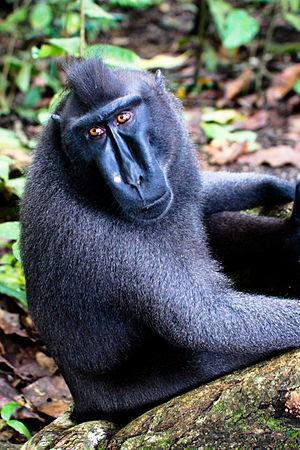
Le macaque nègre est l'une des sept espèces de macaque qui peuplent l'île de Sulawesi en Indonésie.